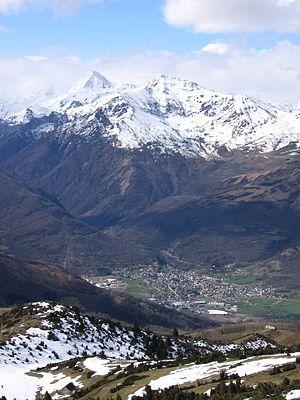
Pierrefitte-Nestalas est une commune française située dans le département des Hautes-Pyrénées, en région Occitanie. Située en amont du Gave de Pau, juste au sud d'Argelès-Gazost, c'est la ville-centre de l'unité urbaine de Pierrefitte-Nestalas, la plus petite agglomération du département.